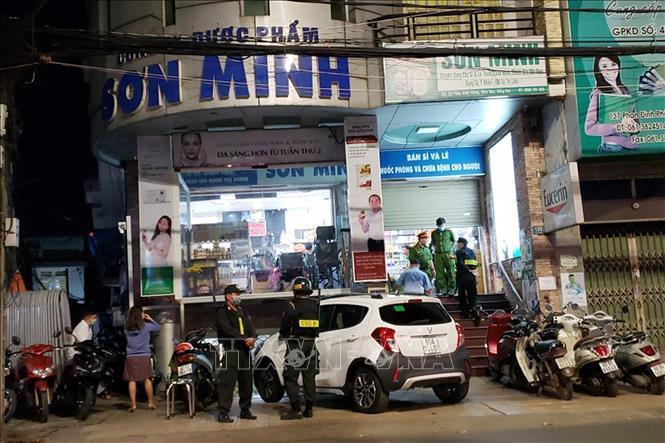
những loại phương tiện được đỗ ở trước cửa hàng là xe ô tô và xe máy